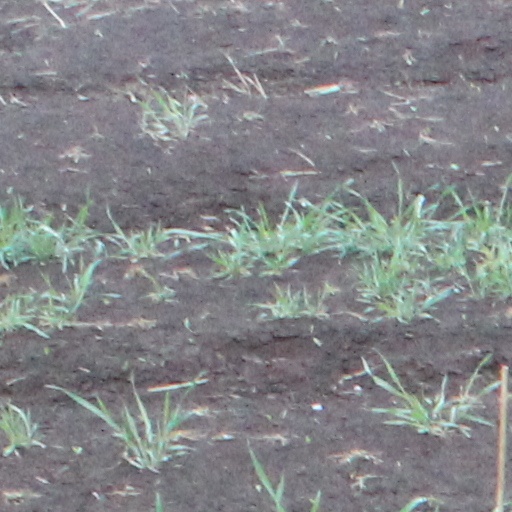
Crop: wheat